Bruce Lee Lives

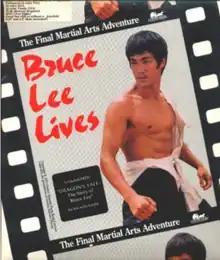

Bruce Lee Lives: The Fall of Hong Kong Palace is a video game published in 1989 by The Software Toolworks for MS-DOS. It included a book titled "Dragon's Tale: The Story of Bruce Lee," written by Bruce Lee's wife Linda.